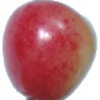
Label: Cherry Rainier 1